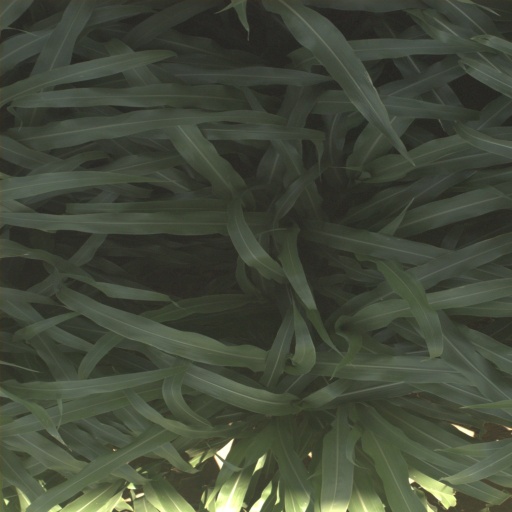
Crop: sorghum